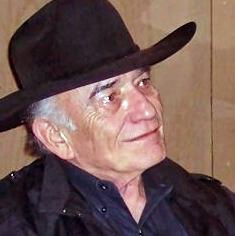
Age: 71